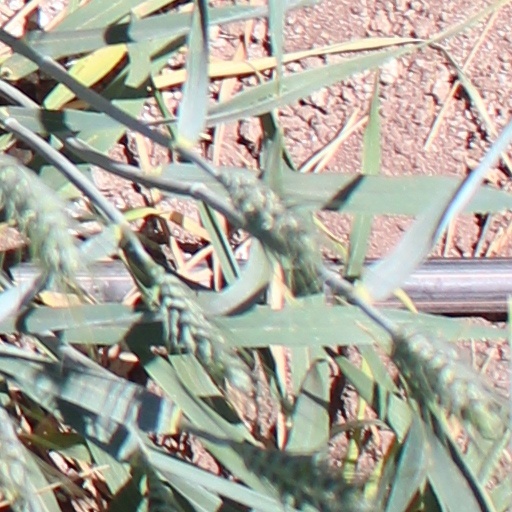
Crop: wheat